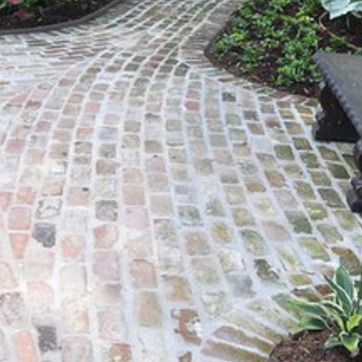
Material: brick